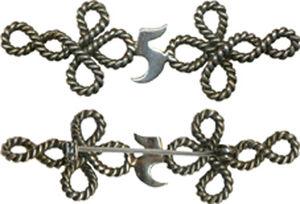
5e régiment de Hassards, brosse des épouses, en argent (France).
Le 5ᵉ régiment de hussards, est une unité de cavalerie de l'armée française, créé sous la Révolution à partir du régiment de Lauzun hussards, un régiment français d'Ancien Régime.